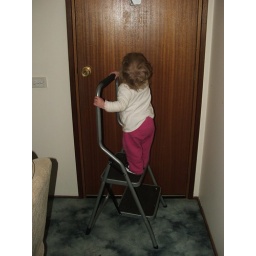
Rhona surveys the job in hand............. whopping great gaps above the door &amp;amp; window frames to be poly-filled!!